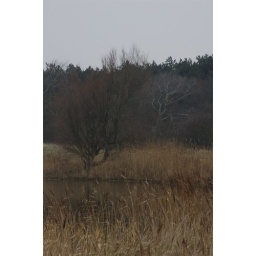
tree near the lake in the dunes